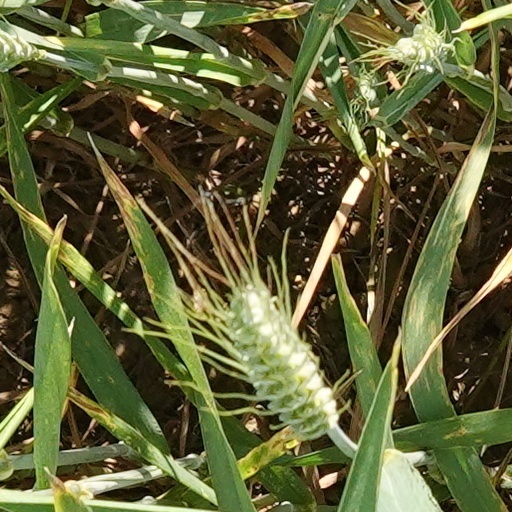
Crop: wheat